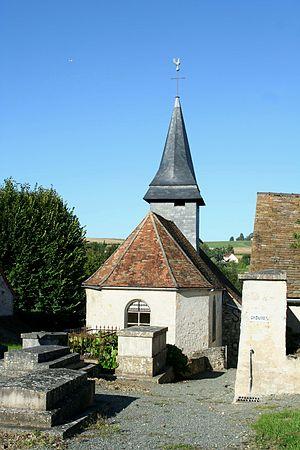
Montalet-le-Bois est une commune du département des Yvelines, dans la région Île-de-France, en France, située à 20 km environ à l'est de Mantes-la-Jolie et à 8 km au nord-ouest de Meulan.